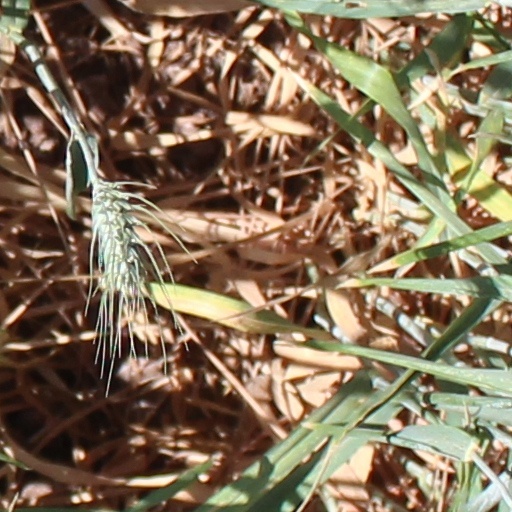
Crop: wheat